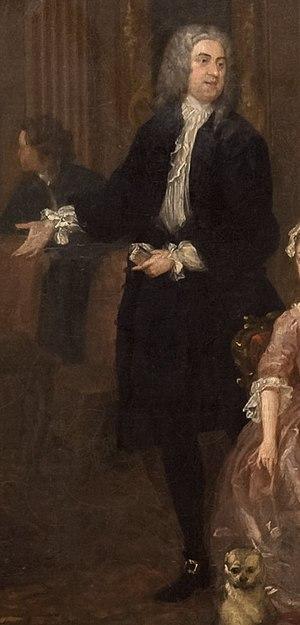
William Wollaston, de Finborough, Suffolk, est un avocat anglais et homme politique whig qui siège à la Chambre des communes de 1733 à 1741.